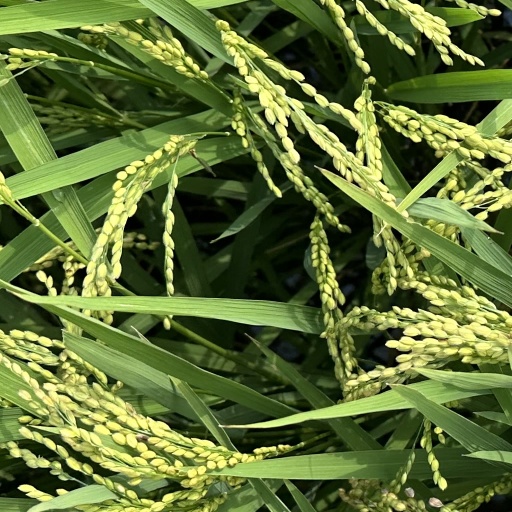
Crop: rice